Cornelia Dow

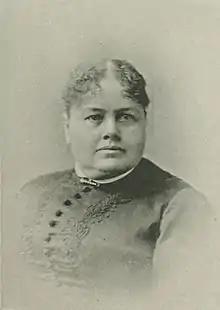
Portrait from "A Woman of the Century"

Cornelia Maria Dow (November 10, 1842 – October 12, 1905) was an American philanthropist and temperance leader, interested in charitable, philanthropic, and reformatory work in her home state of Maine. She was affiliated with the Woman's Christian Temperance Union (W.C.T.U.), as well as the Portland, Maine Home for Aged Women, and the Temporary Home for Women and Children.